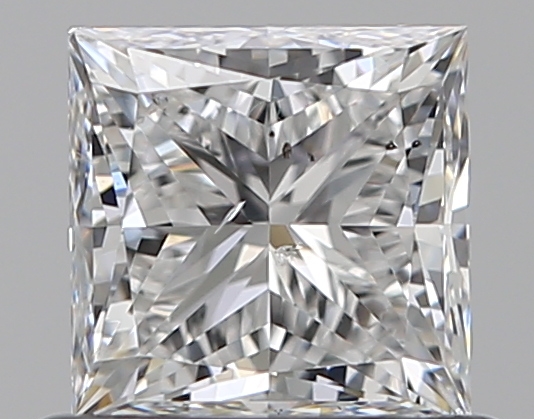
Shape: princess
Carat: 0.7
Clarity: SI2
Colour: E
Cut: EX
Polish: EX
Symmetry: VG
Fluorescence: F
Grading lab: GIA
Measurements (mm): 4.72 x 4.71 x 3.44